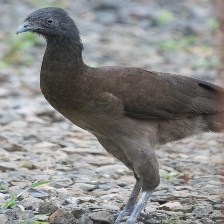
Species: GREY HEADED CHACHALACA
Scientific name: ORTALIS CINEREICEPS